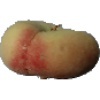
Label: peach_flat